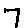
Label: 7